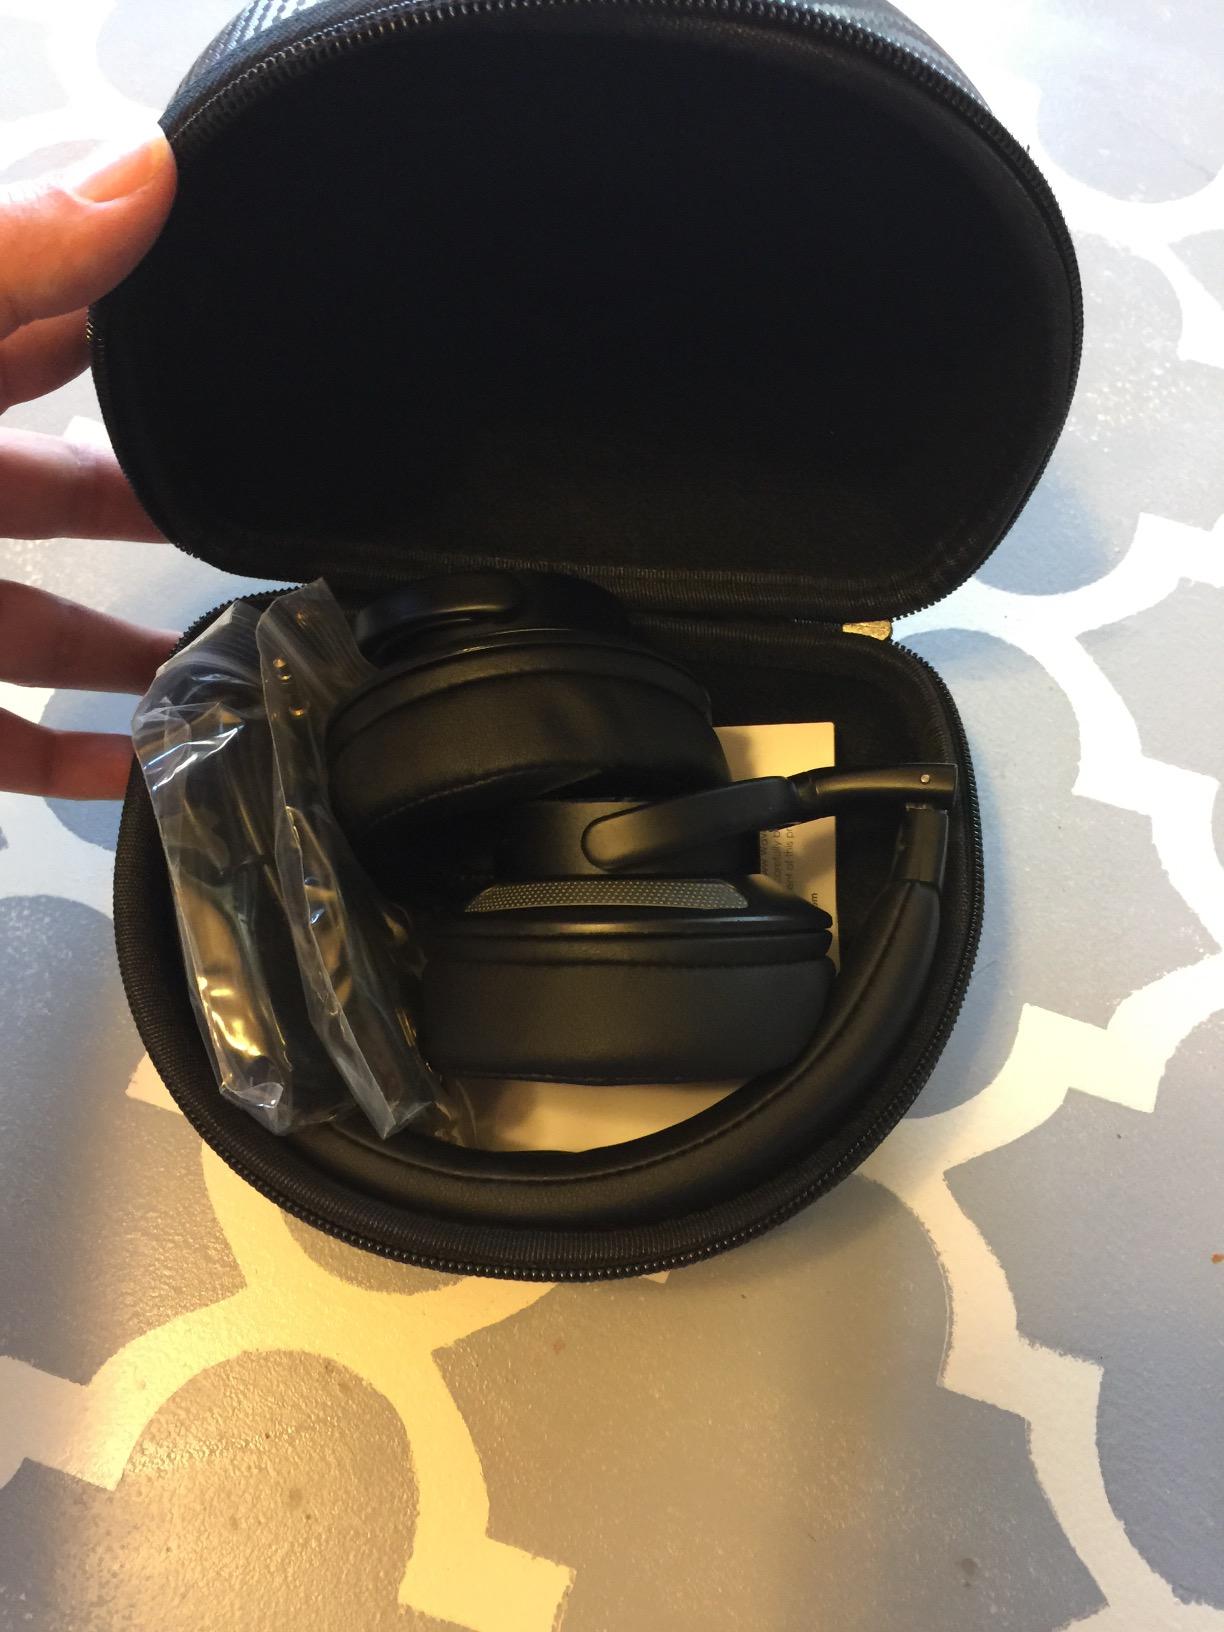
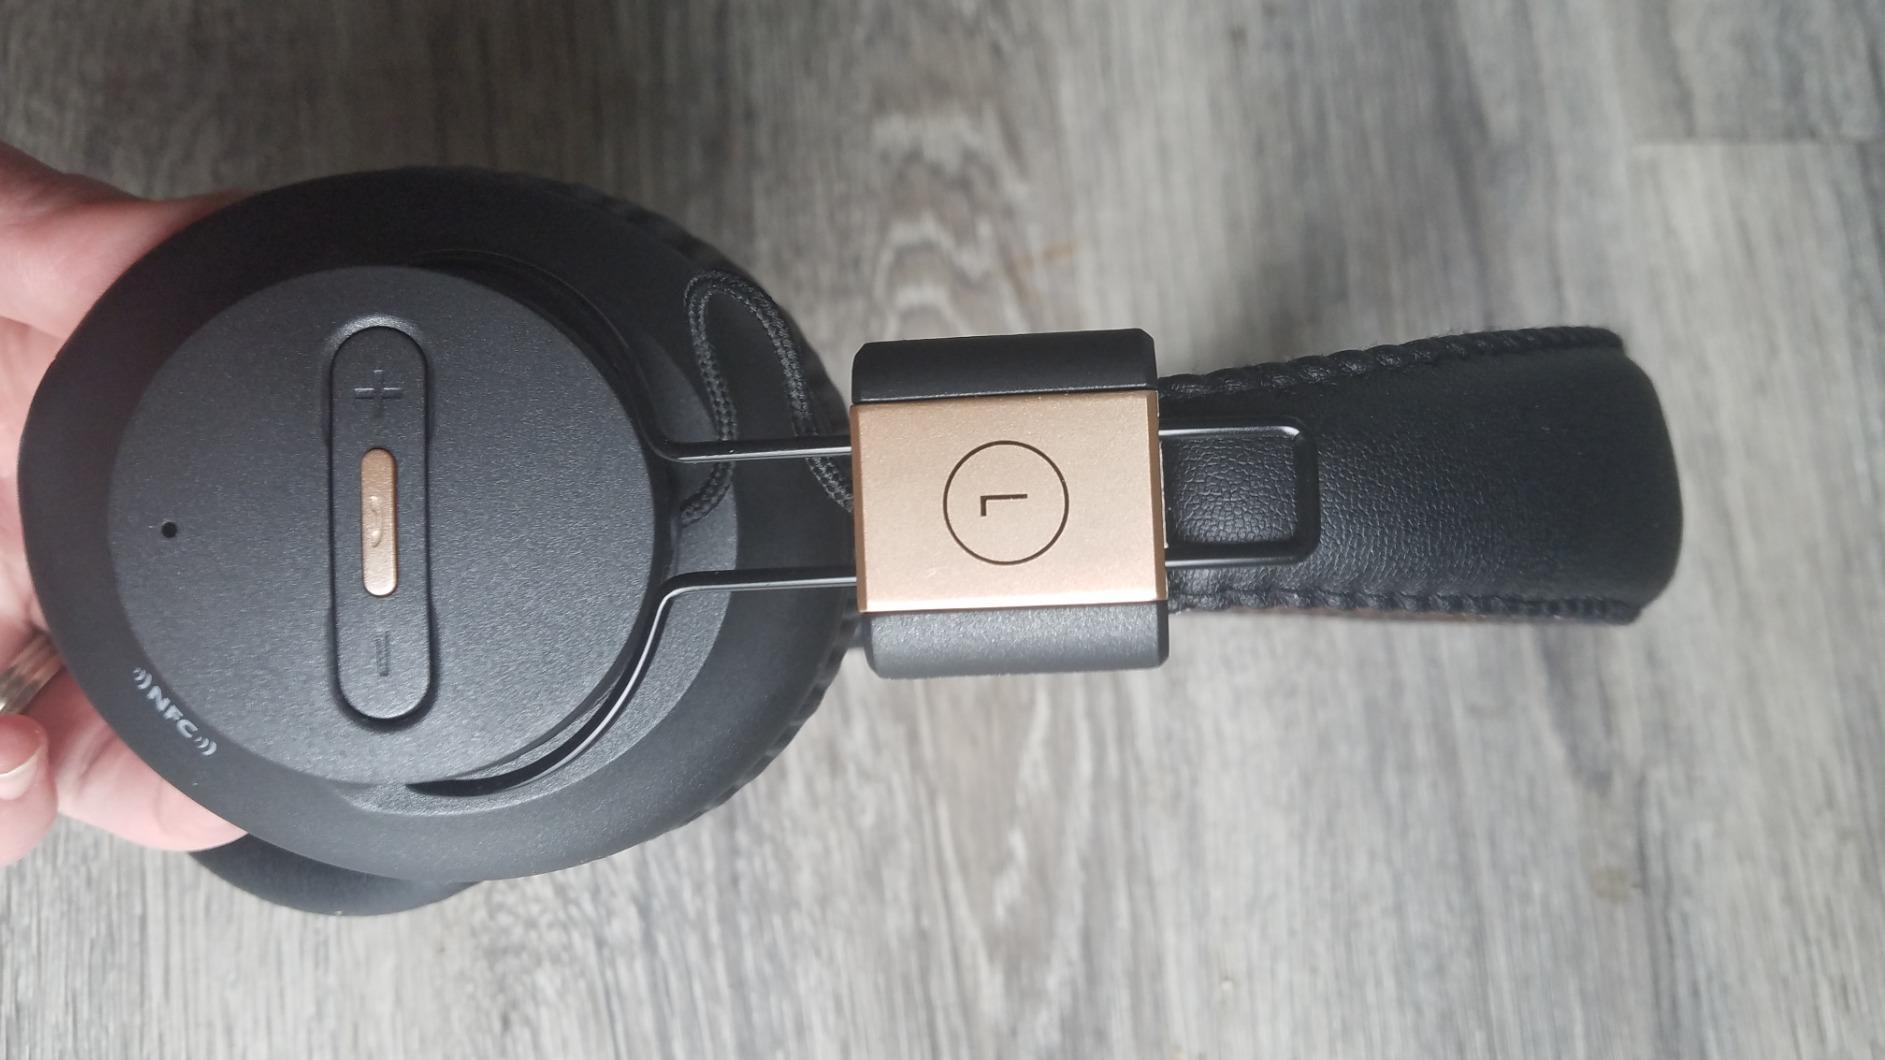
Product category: headphones
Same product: no